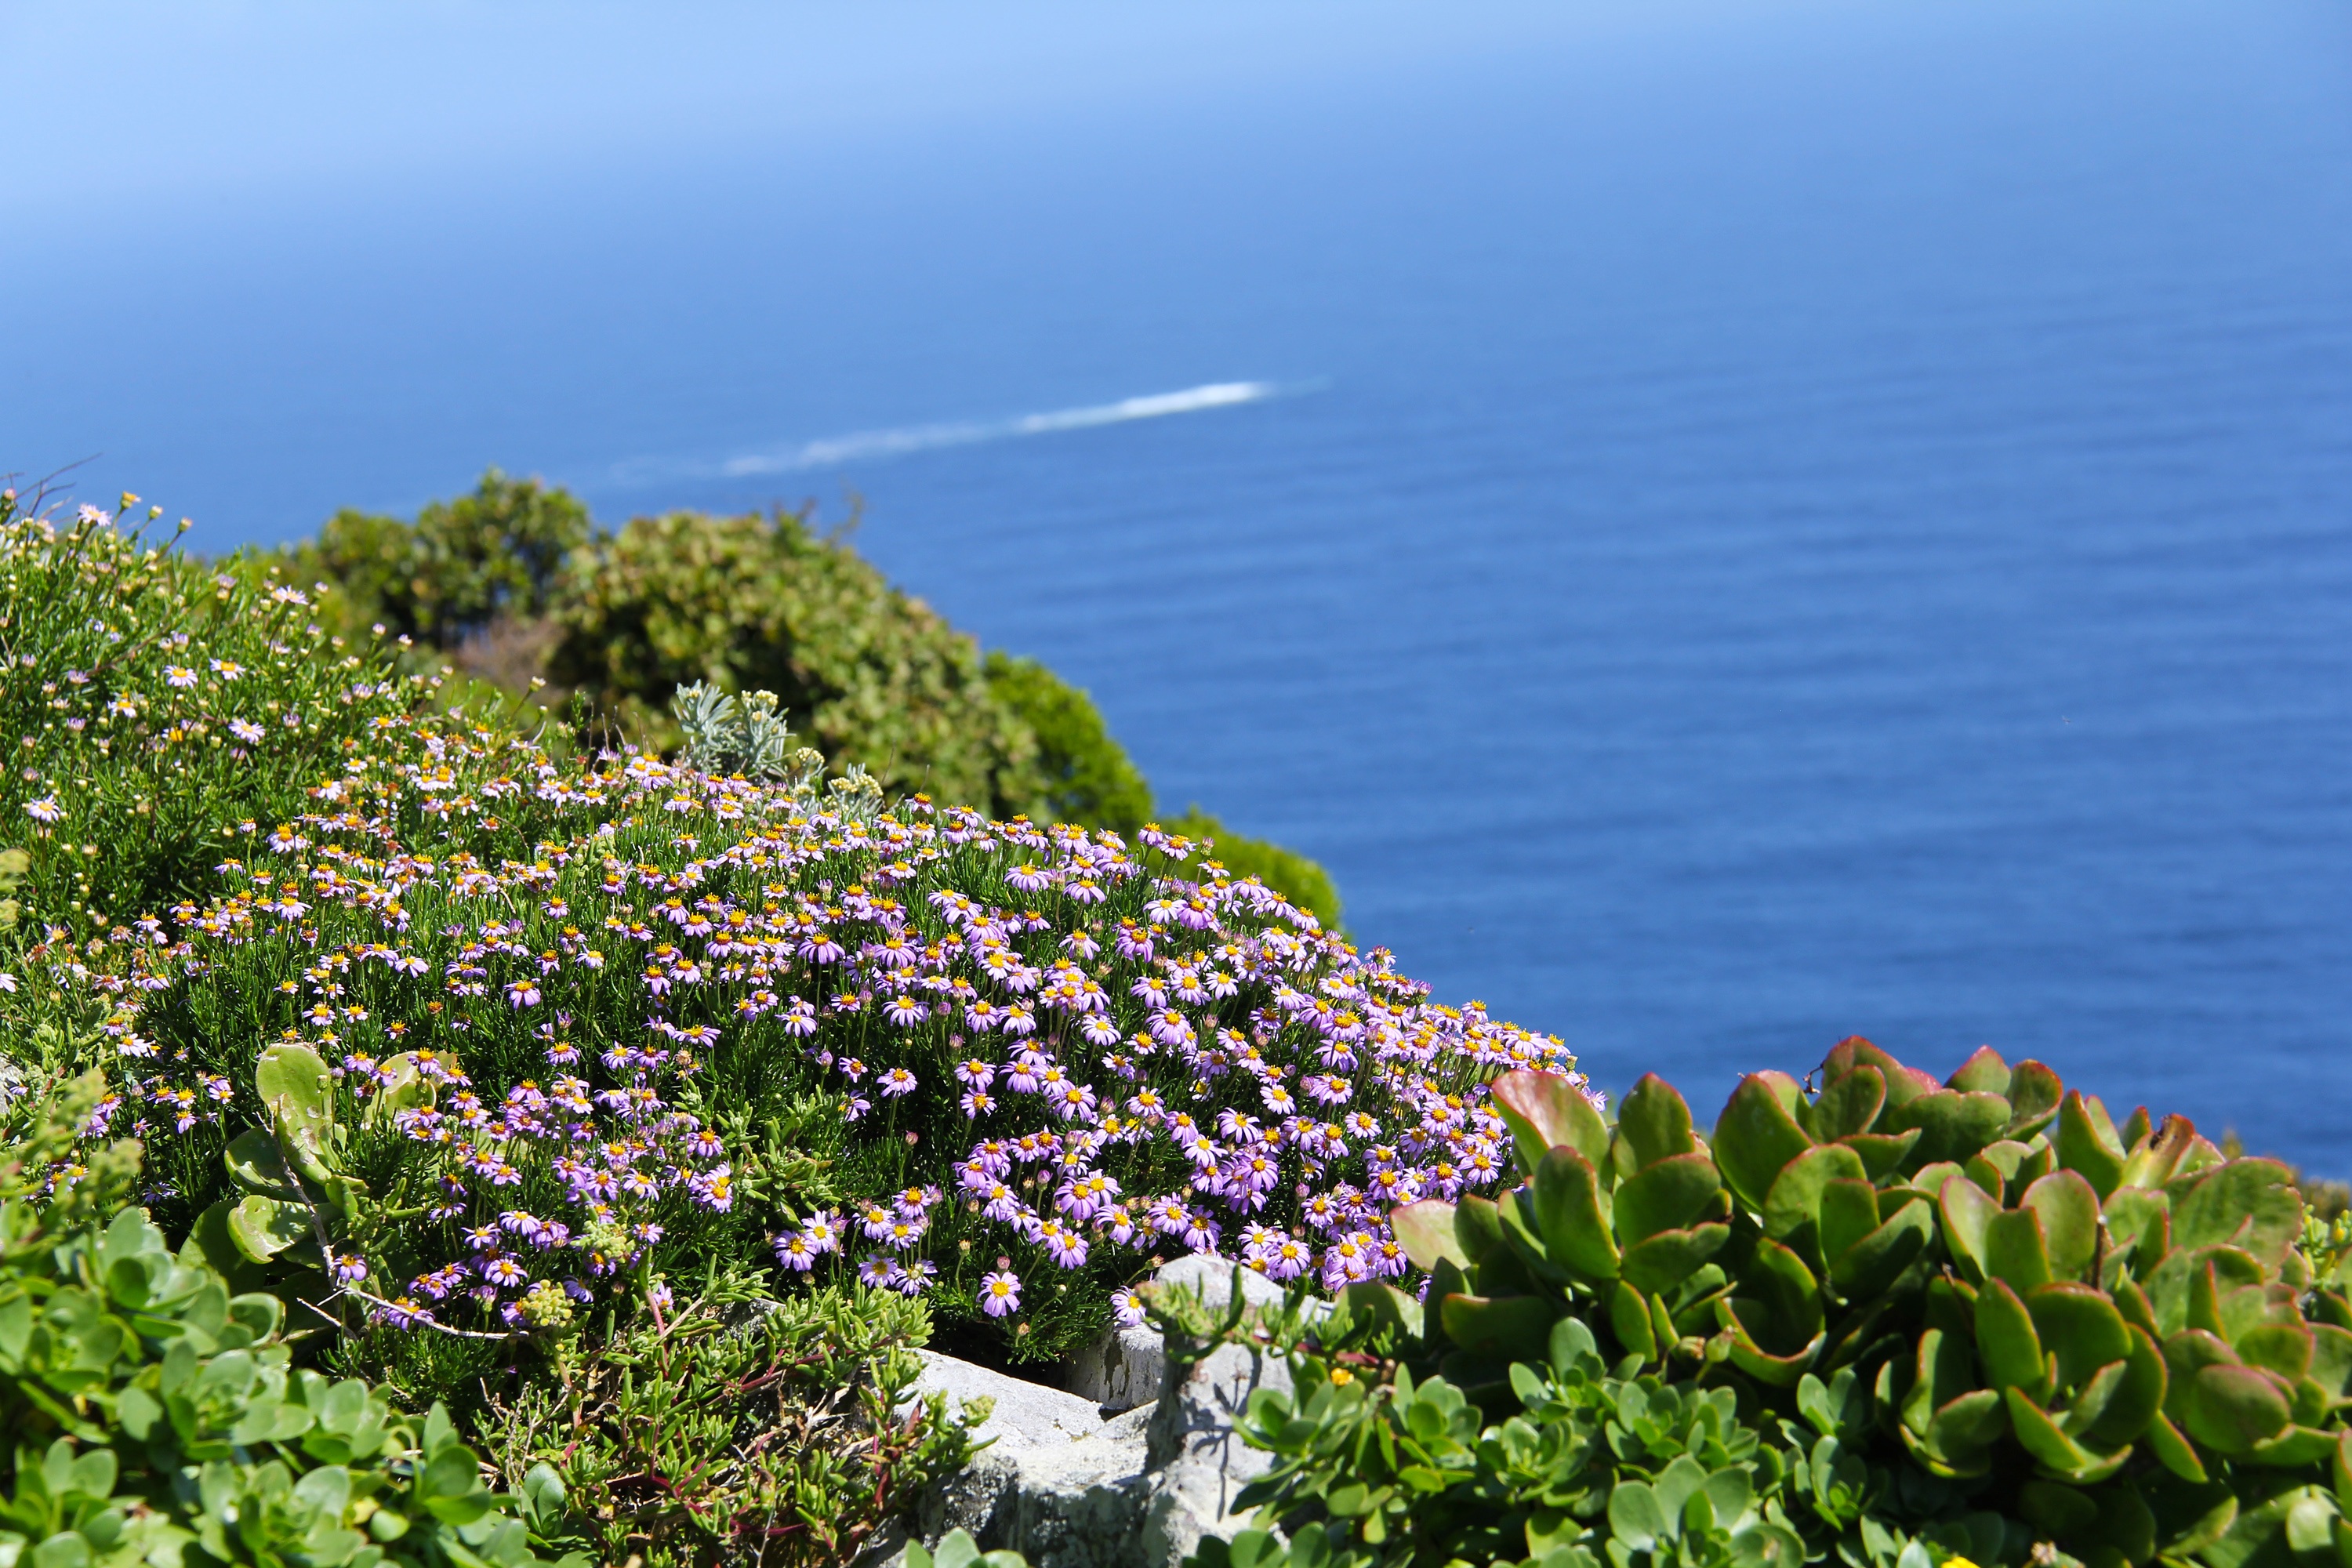
beach, sea, coast, nature, ocean, plant, meadow, flower, travel, green, natural, africa, bay, blue, flora, wildflower, fantastic, amazing, beautiful, ecosystem, cape, south africa, cape town, flowering plant, cape of good hope, breath taking, land plant